J. C. Bloem

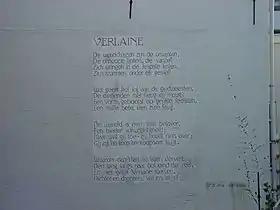
J.C. Bloem - "Verlaine", a wall poem in Leiden

Jakobus Cornelis (Jacques) Bloem (10 May 1887 – 10 August 1966) was a Dutch poet and essayist. Between 1921 and 1958 he published fourteen volumes of poetry. In 1949 he won the Constantijn Huygensprijs, one of the country's highest literary awards, and in 1952 the P. C. Hooft Award for his literary oeuvre.